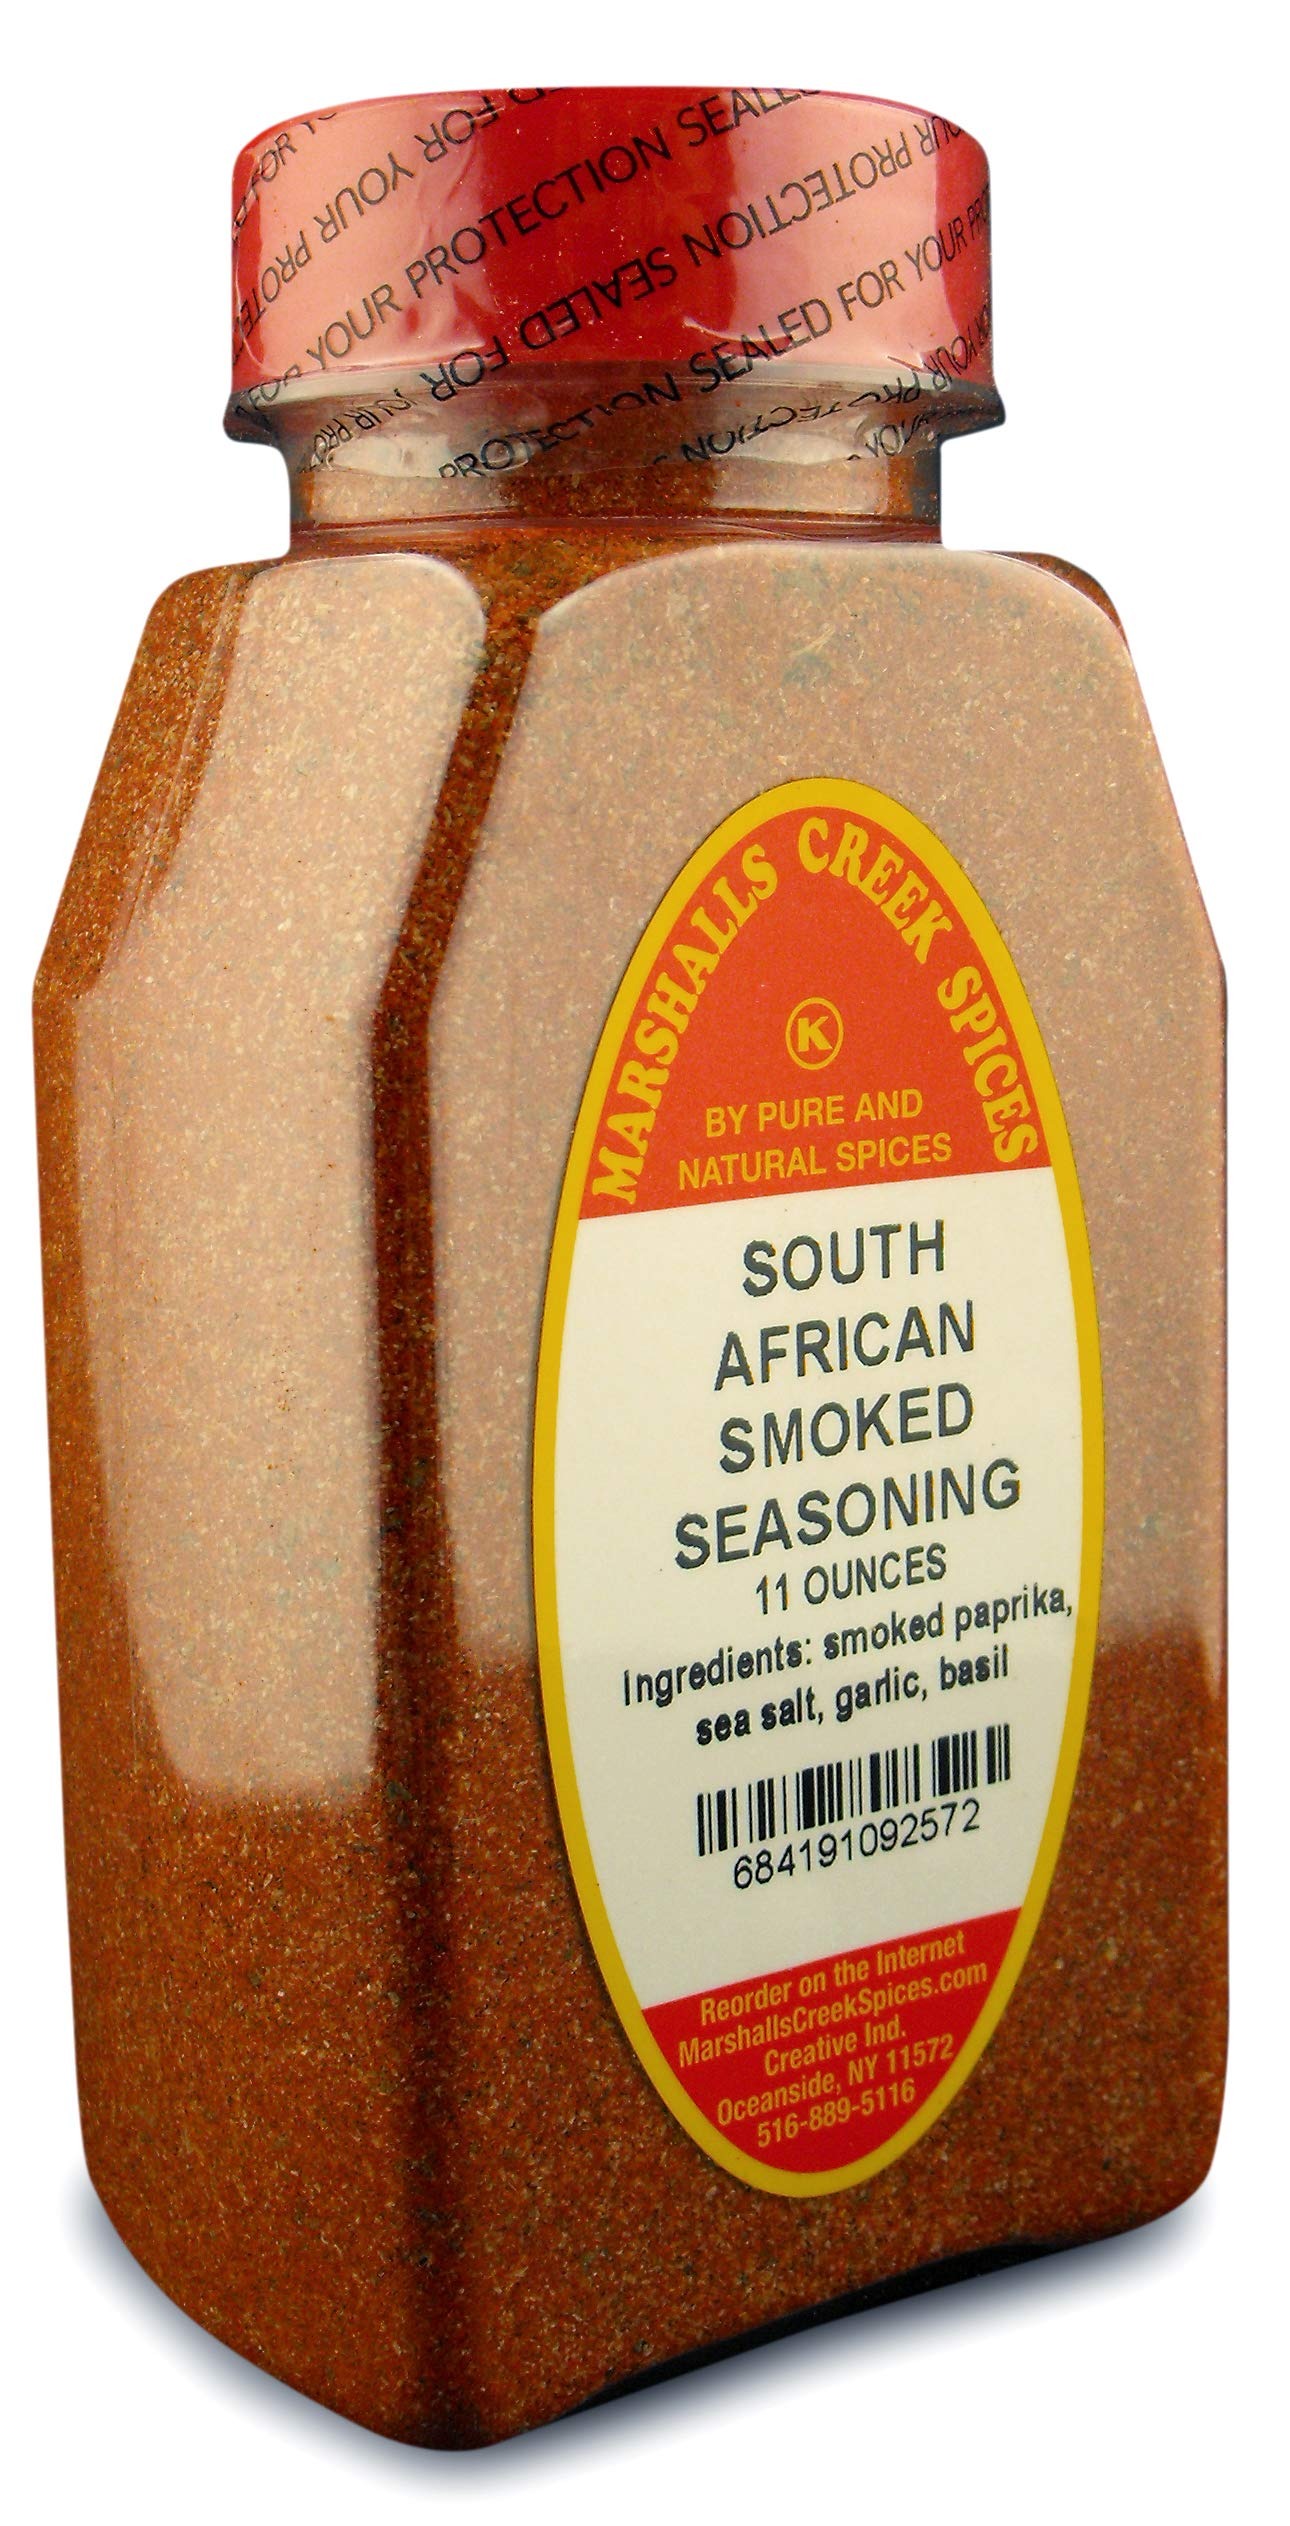
Item Name: Marshalls Creek Kosher Spices (st08) Compare To, Trader Joe's South African Smoked Seasoning Blend 11 oz
Bullet Point 1: Marshalls Creek Spices buys in small quantities and packs weekly providing the freshest spices possible. Fresher spices means more flavor and a longer shelf life.
Bullet Point 2: No Fillers - No MSG
Bullet Point 3: All Natural & Kosher
Bullet Point 4: 11 ounce jar of Trader Joe South African Smoke Seasoning Blend. Ingredients: smoked paprika, garlic, basil, sea salt. Use as a rub for meats, fish, seafood and veggies. Also great as an everyday "salt & pepper" condiment.
Product Description: 11 ounce jar of Trader Joe South African Smoke Seasoning Blend. Ingredients: smoked paprika, garlic, basil, sea salt. Use as a rub for meats, fish, seafood and veggies. Also great as an everyday "salt & pepper" condiment.
Value: 11.0
Unit: Ounce

Price: 11.98